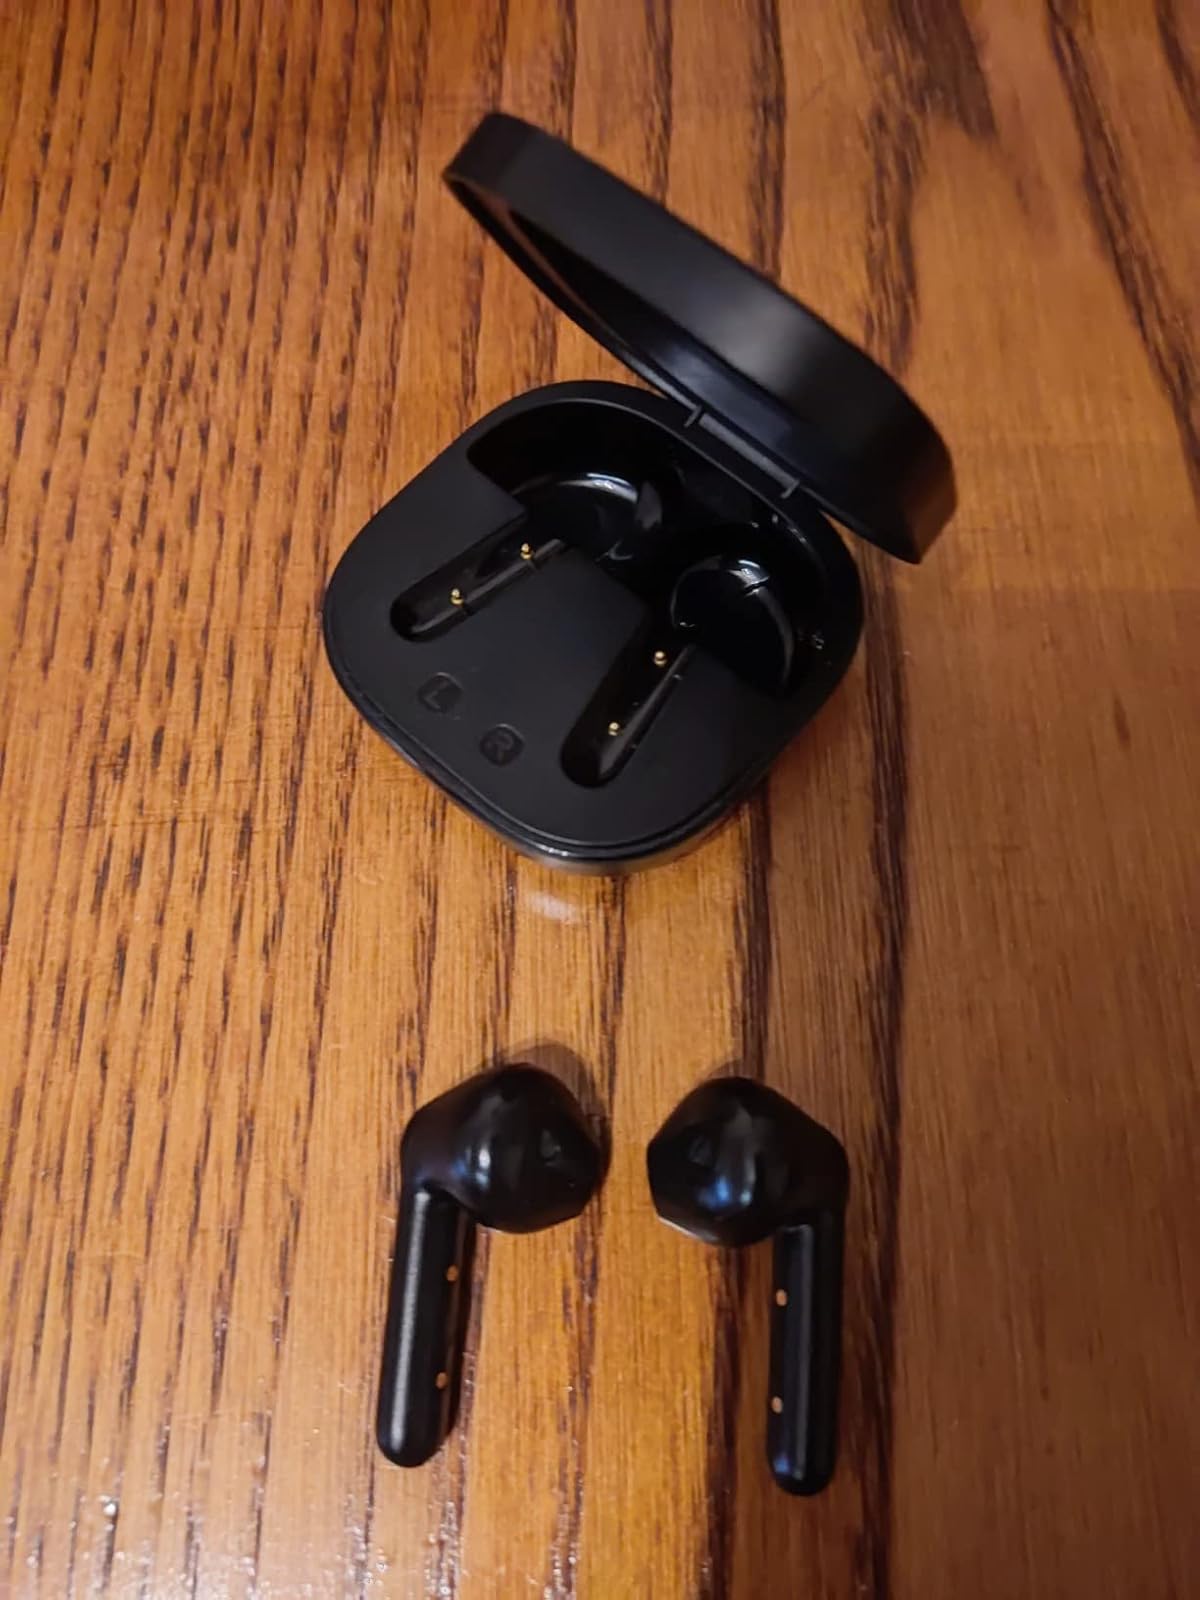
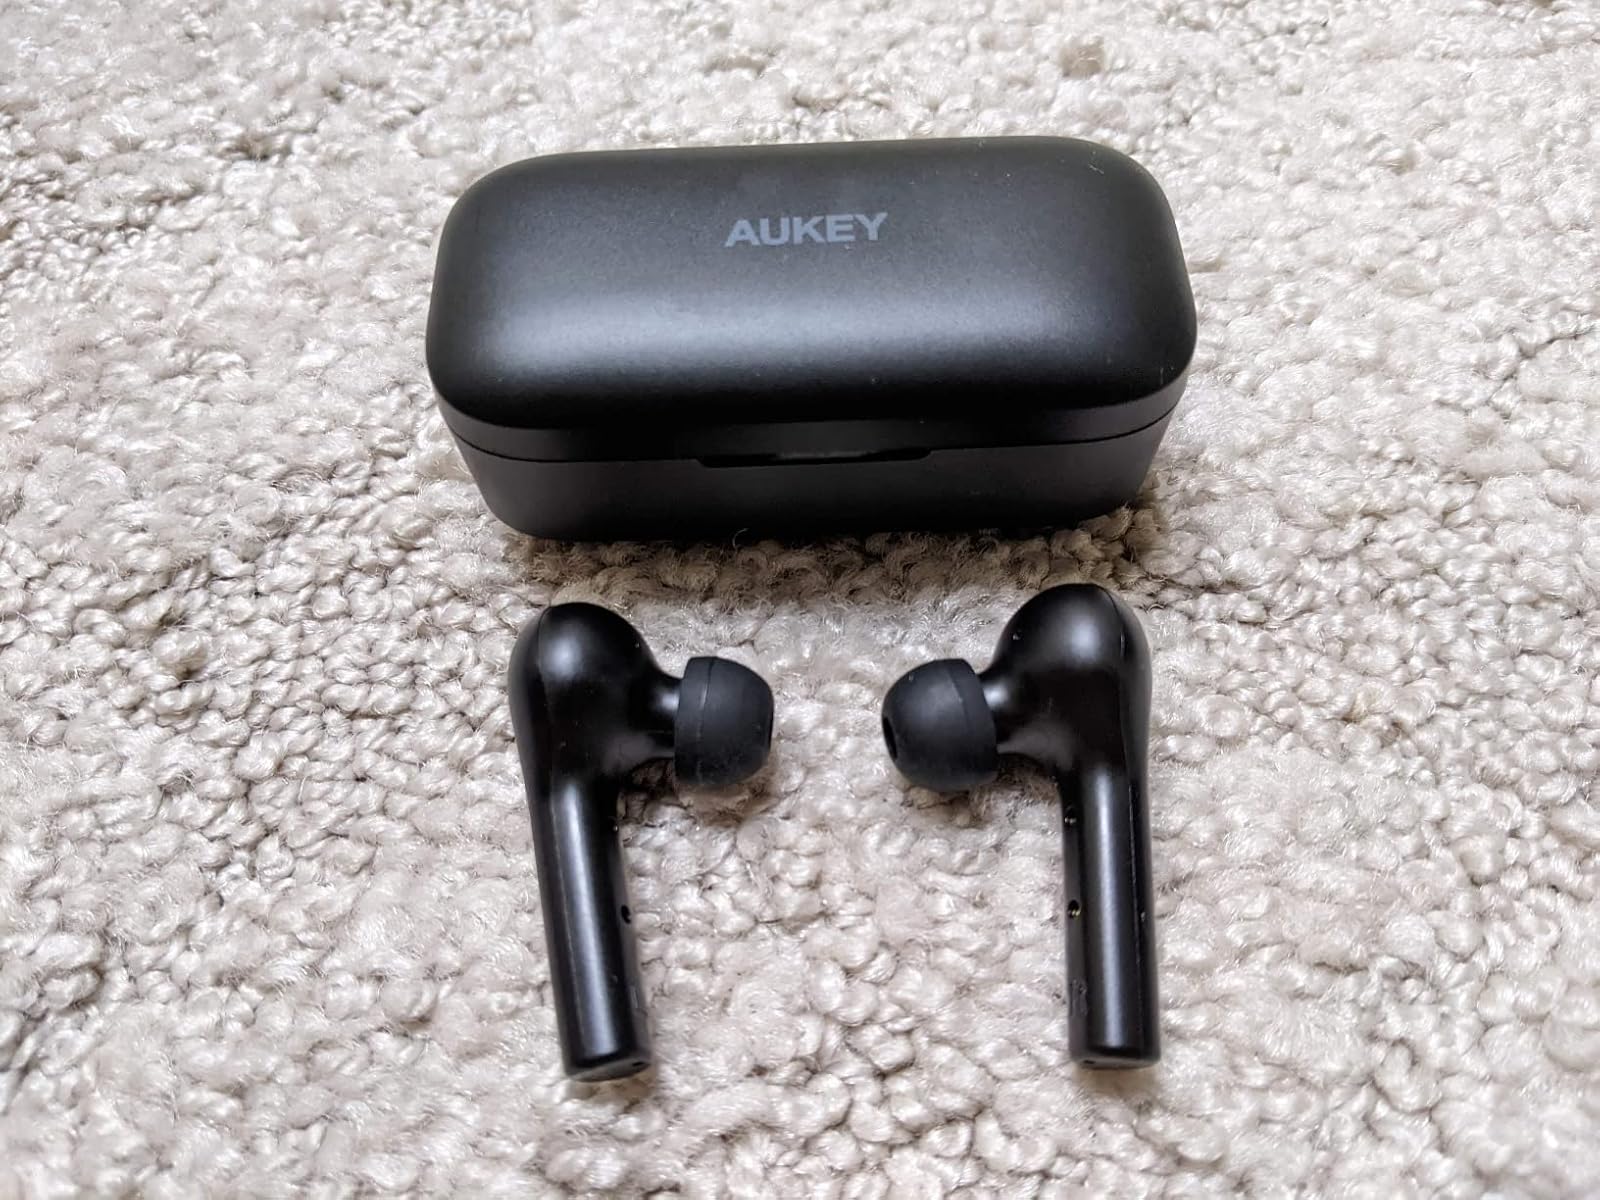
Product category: earbuds
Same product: no